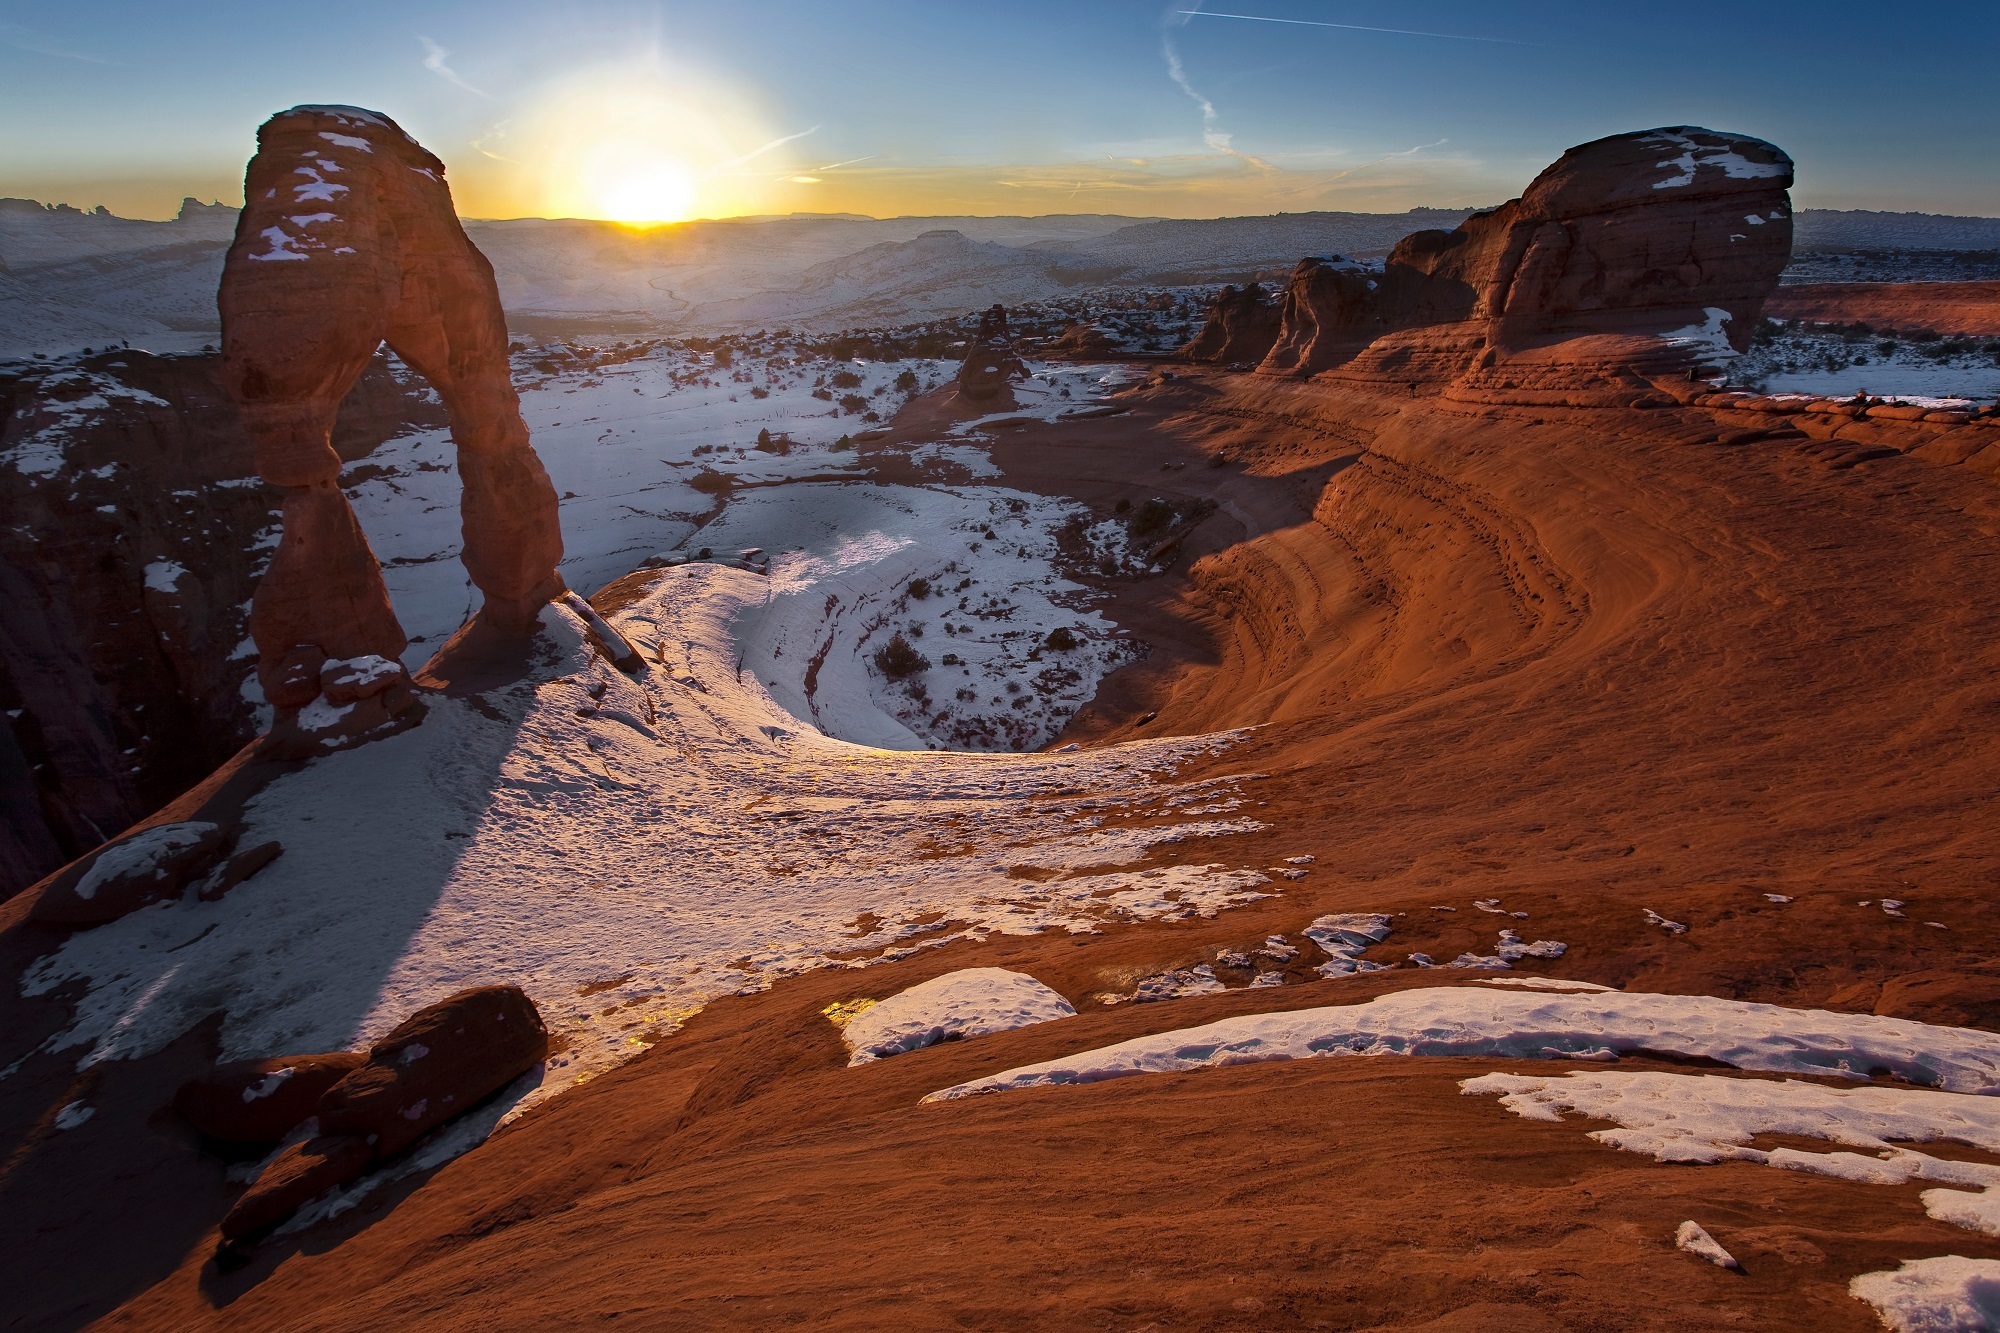
landscape, sea, coast, nature, sand, rock, ocean, wilderness, mountain, snow, sky, sunrise, sunset, wave, view, sandstone, stone, formation, cliff, dusk, evening, twilight, scenic, natural, scenery, usa, america, terrain, material, erosion, outdoors, clouds, geology, utah, arches national park, cape, delicate arch, rock arch, natural environment, geological phenomenon